2018 Mexico City ePrix

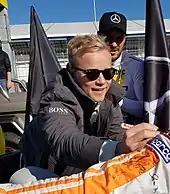
Felix Rosenqvist "(pictured in 2016)" took his second pole position of the season and the fifth of his career.

Saturday's afternoon qualifying session ran for an hour and was divided into four groups of five cars. Each group was placed in championship order and were determined by a lottery system and was permitted six minutes of on-track activity. Every driver was limited to two timed laps with one at maximum power. The fastest five overall competitors in the four groups participated in a "Super Pole" session with one driver on the track at any time going out in reverse order from fifth to first. Each of the five drivers was limited to one timed lap and the starting order was determined by the competitor's fastest times (Super Pole from first to fifth, and group qualifying from sixth to twentieth). The driver and team who recorded the fastest time were awarded three points towards their respective championships. In the first group of five runners, which was held on a dusty track that provided a negligible amount of grip, di Grassi was the early pace setter, followed by Maro Engel, Jérôme d'Ambrosio, Tom Blomqvist (who made a driving error) and Filippi. Buemi set the fastest overall group lap in the second group at 1 minute, 1.668 seconds. Rosenqvist was first to venture onto the track in the group and was fastest until Buemi's lap. Vergne lost time leaving the track's corners and was third. Piquet placed fourth. A suspension issue made Bird group two's slowest driver. In the third group, Félix da Costa set the fastest lap, ahead of Turvey. Lynn drove aggressively through the chicane to go third-fastest. López and Nico Prost rounded out the top five.